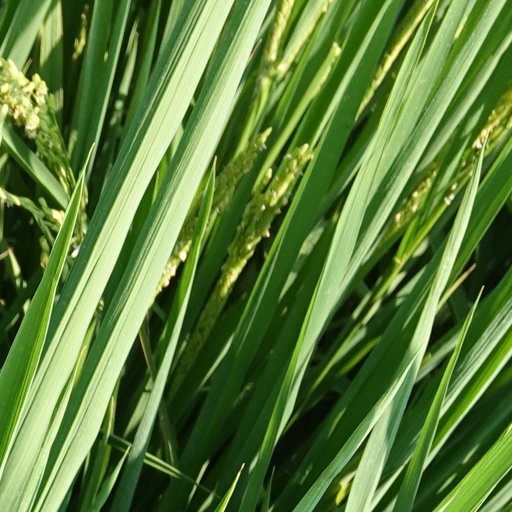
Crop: rice